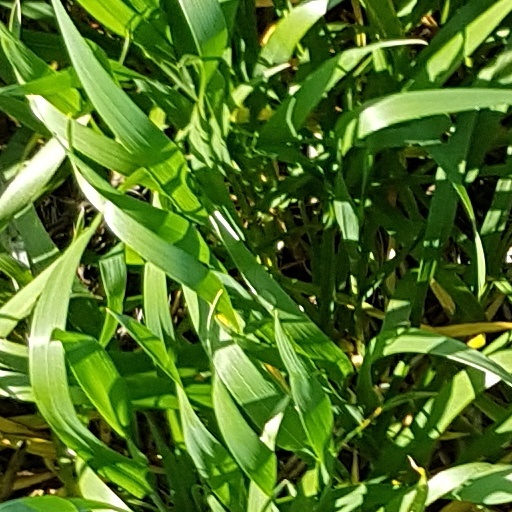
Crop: wheat